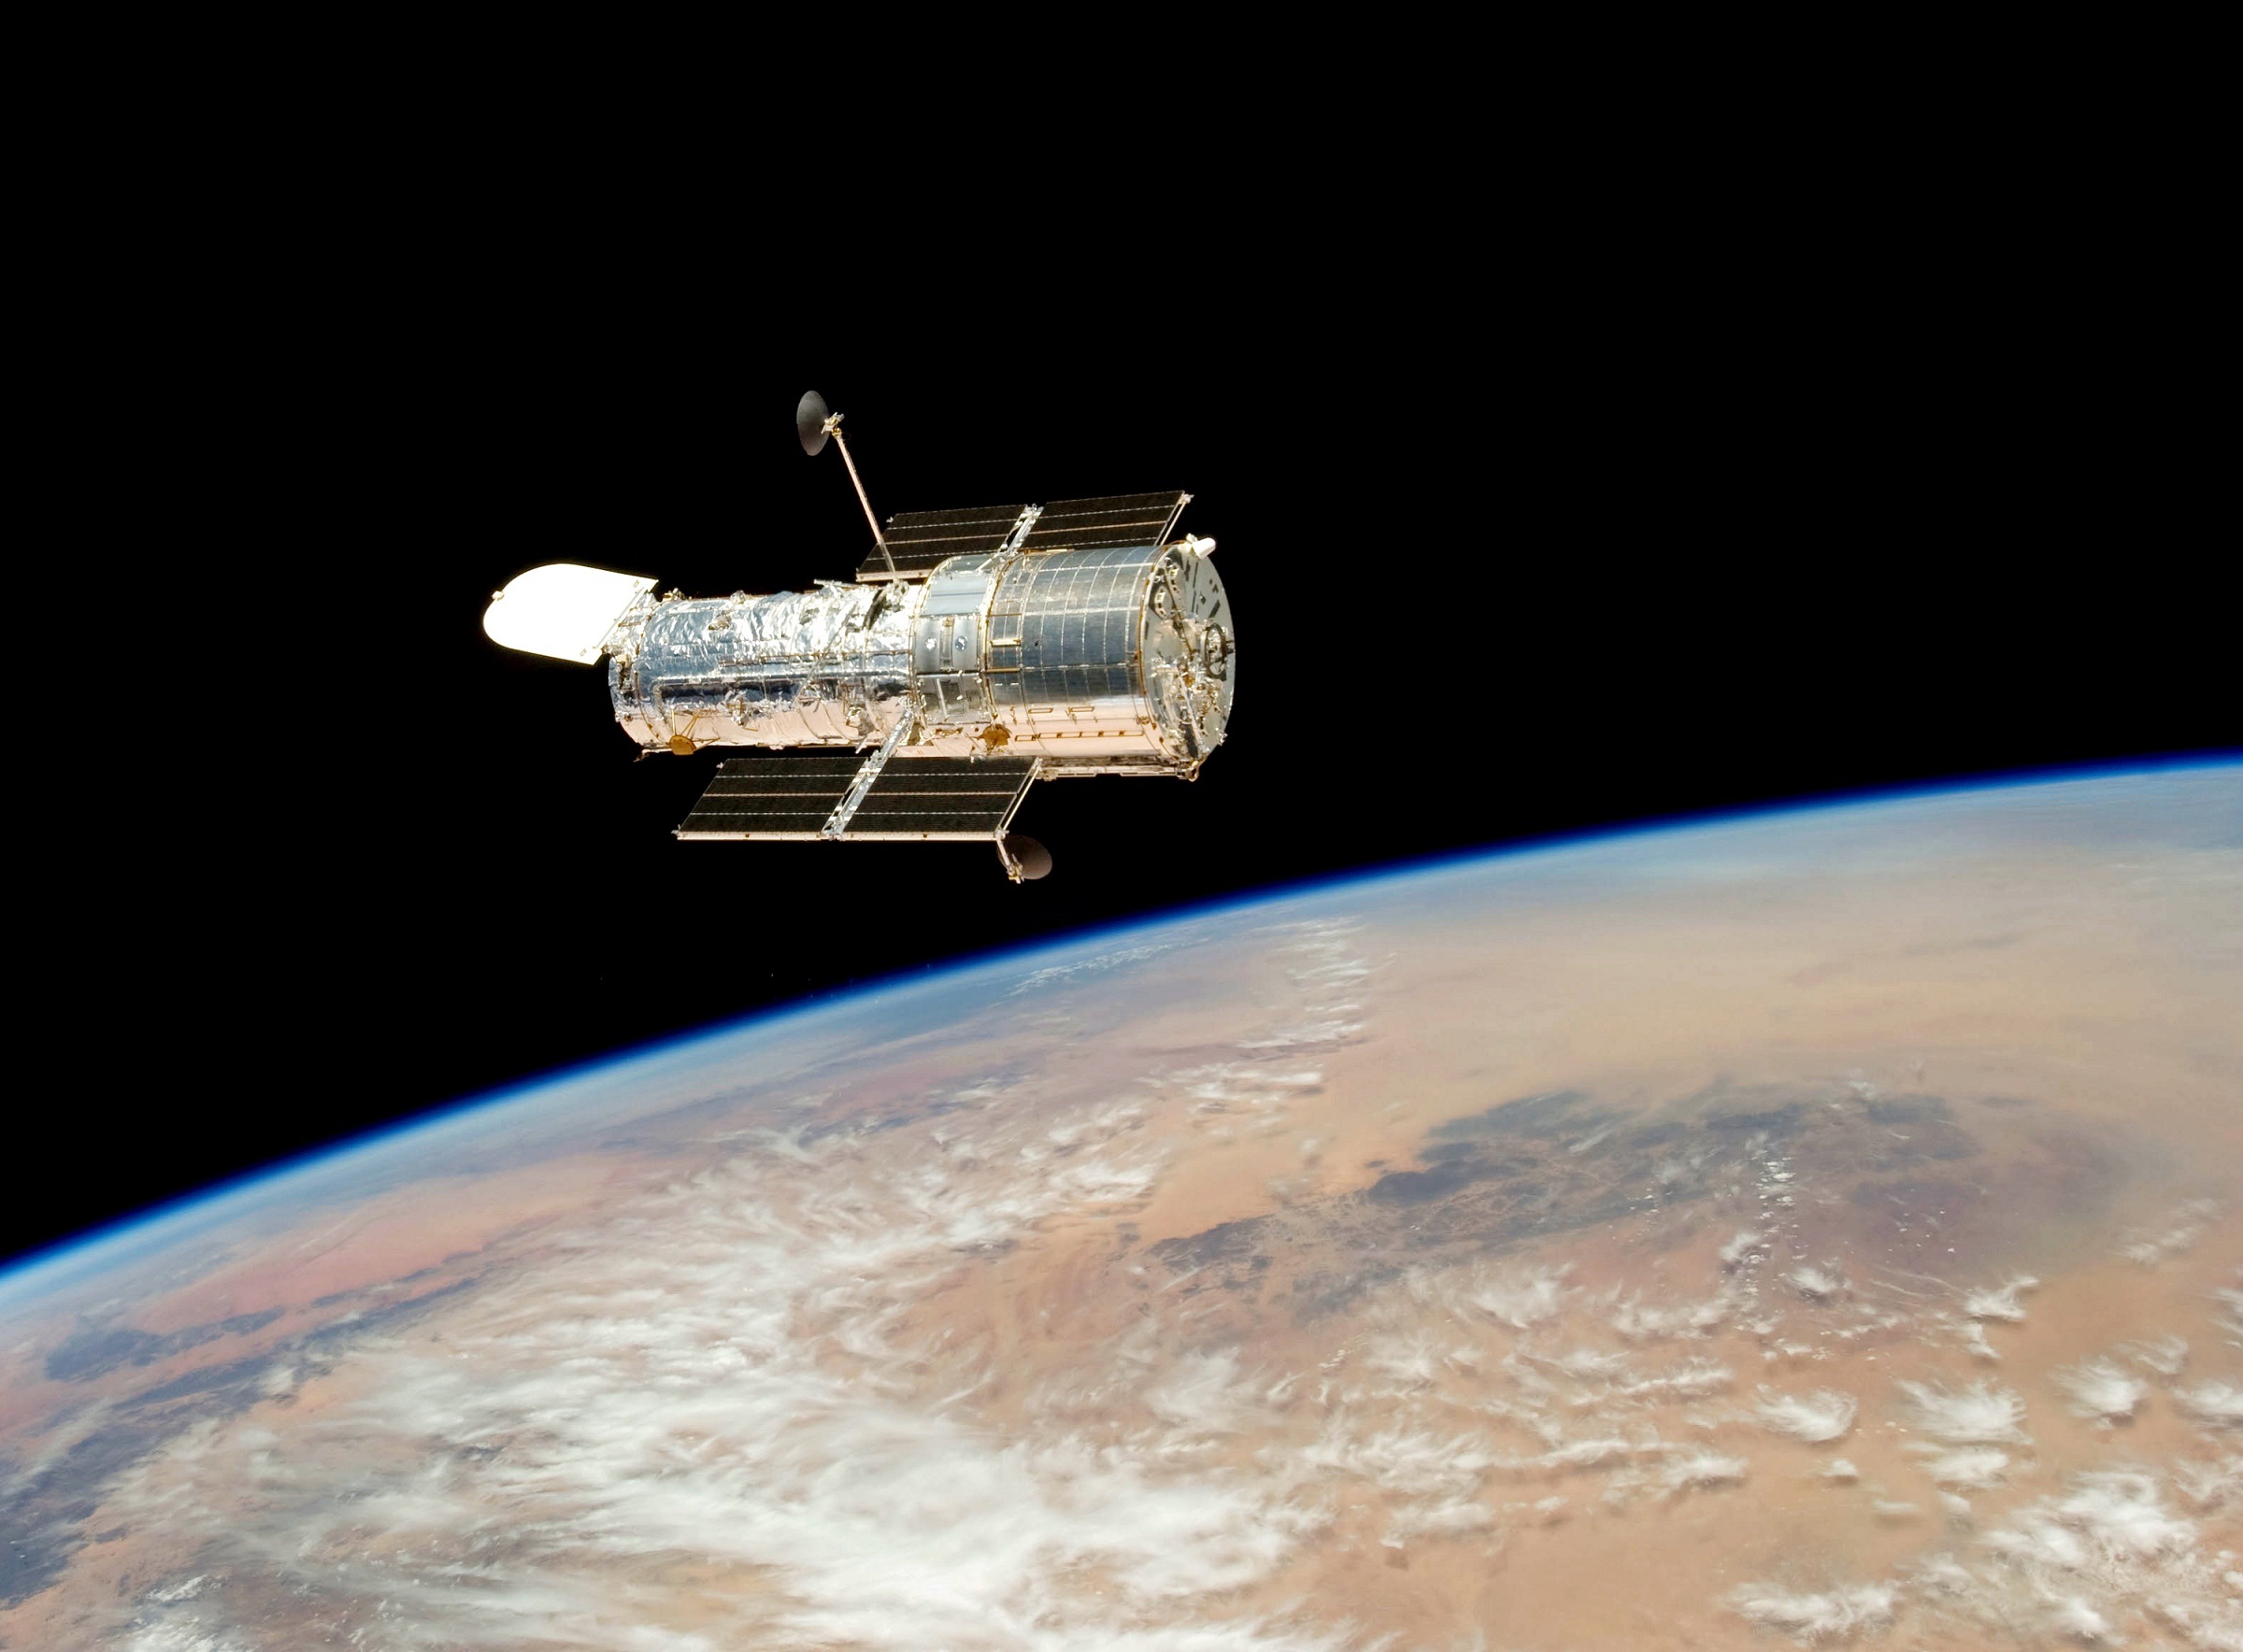
cosmos, atmosphere, vehicle, flight, space, black, galaxy, satellite, nasa, nebula, outer space, research, rear view, science, clouds, astronomy, earth, stars, universe, planets, celestial, spacecraft, orbit, hubble, operational, space station, astronomical object, atmosphere of earth, space telescope, launched